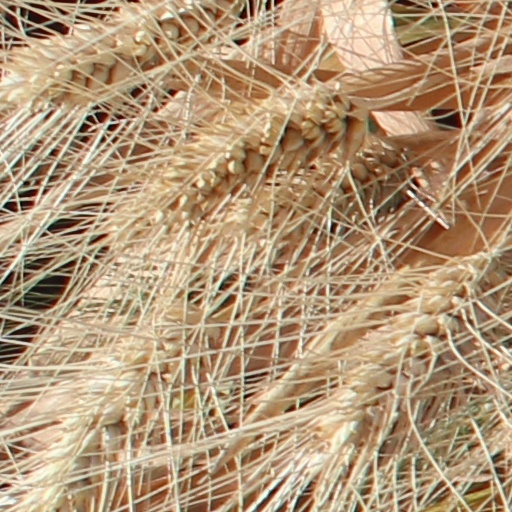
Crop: wheat